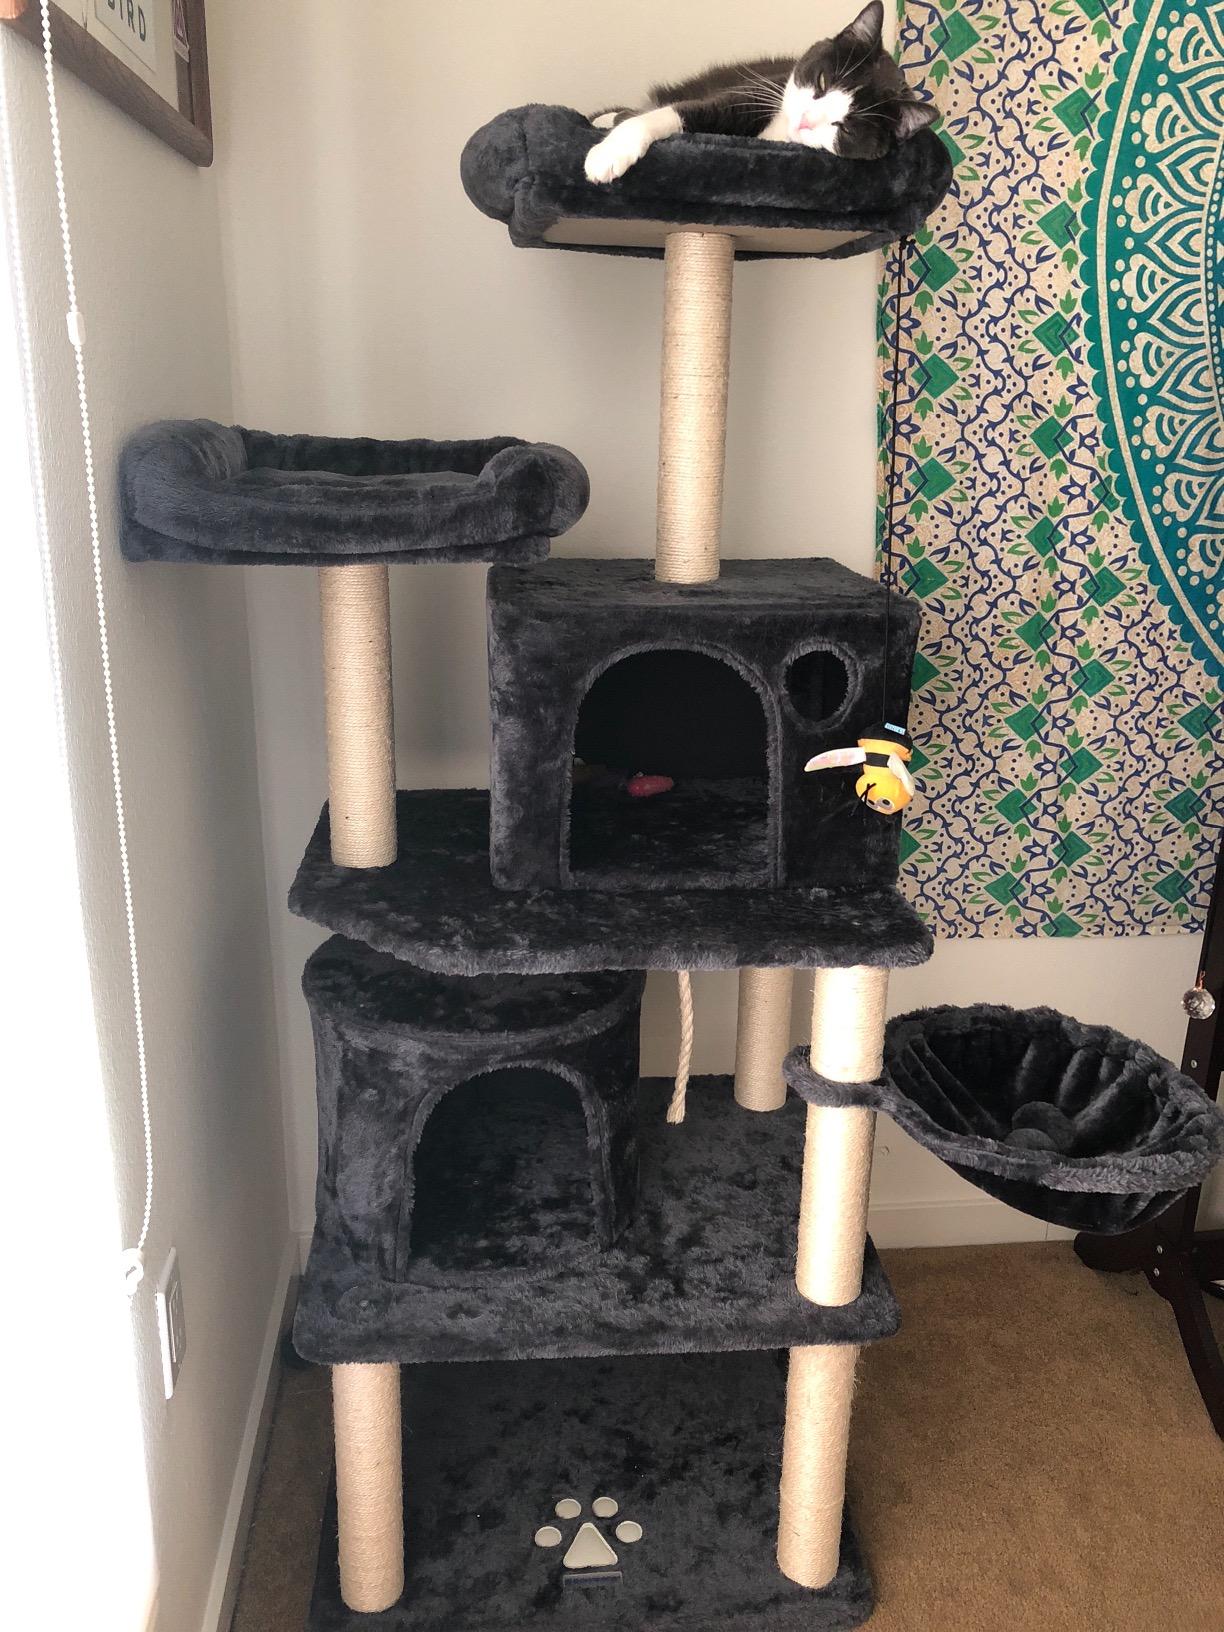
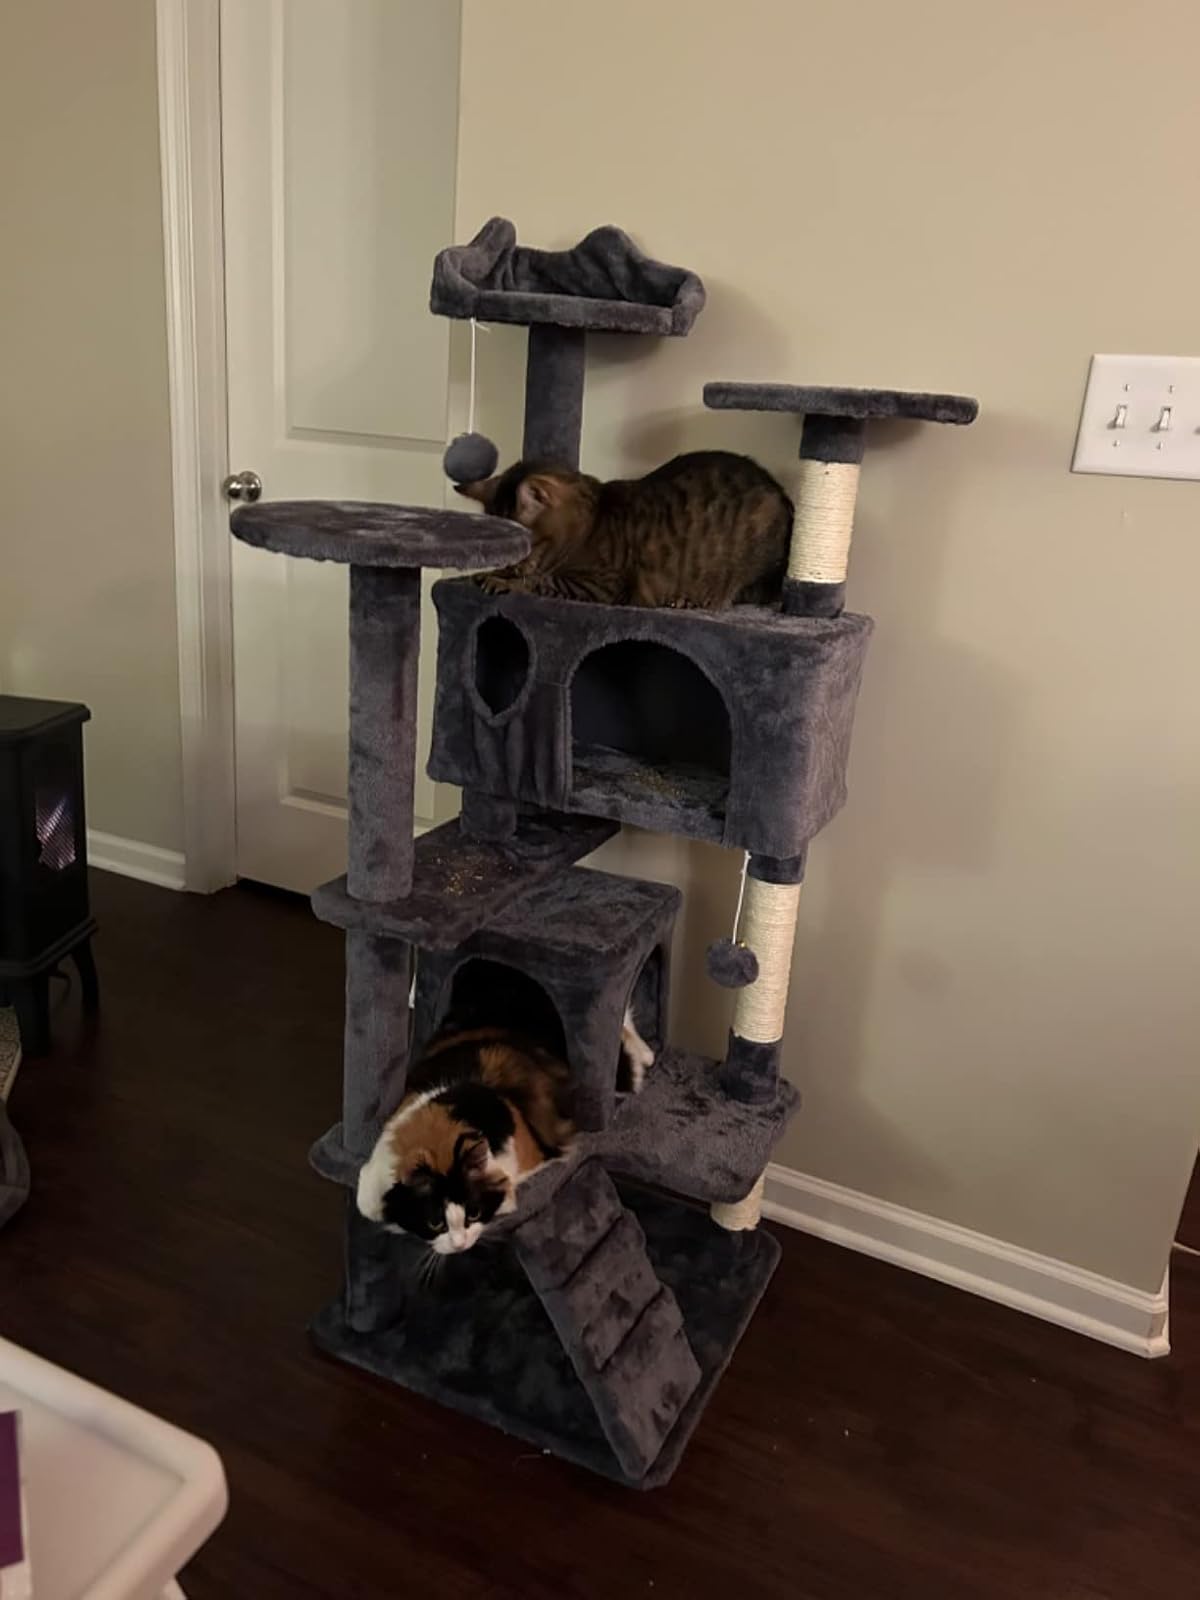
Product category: items_cat tree
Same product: no